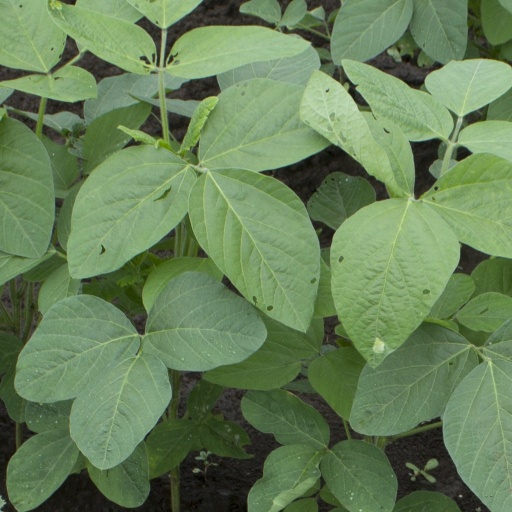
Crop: soybean